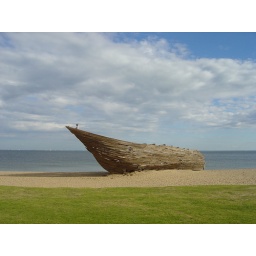
This boat is a sculpture on the St Kilda beach foreshore......being used here by some kids as a playground :)